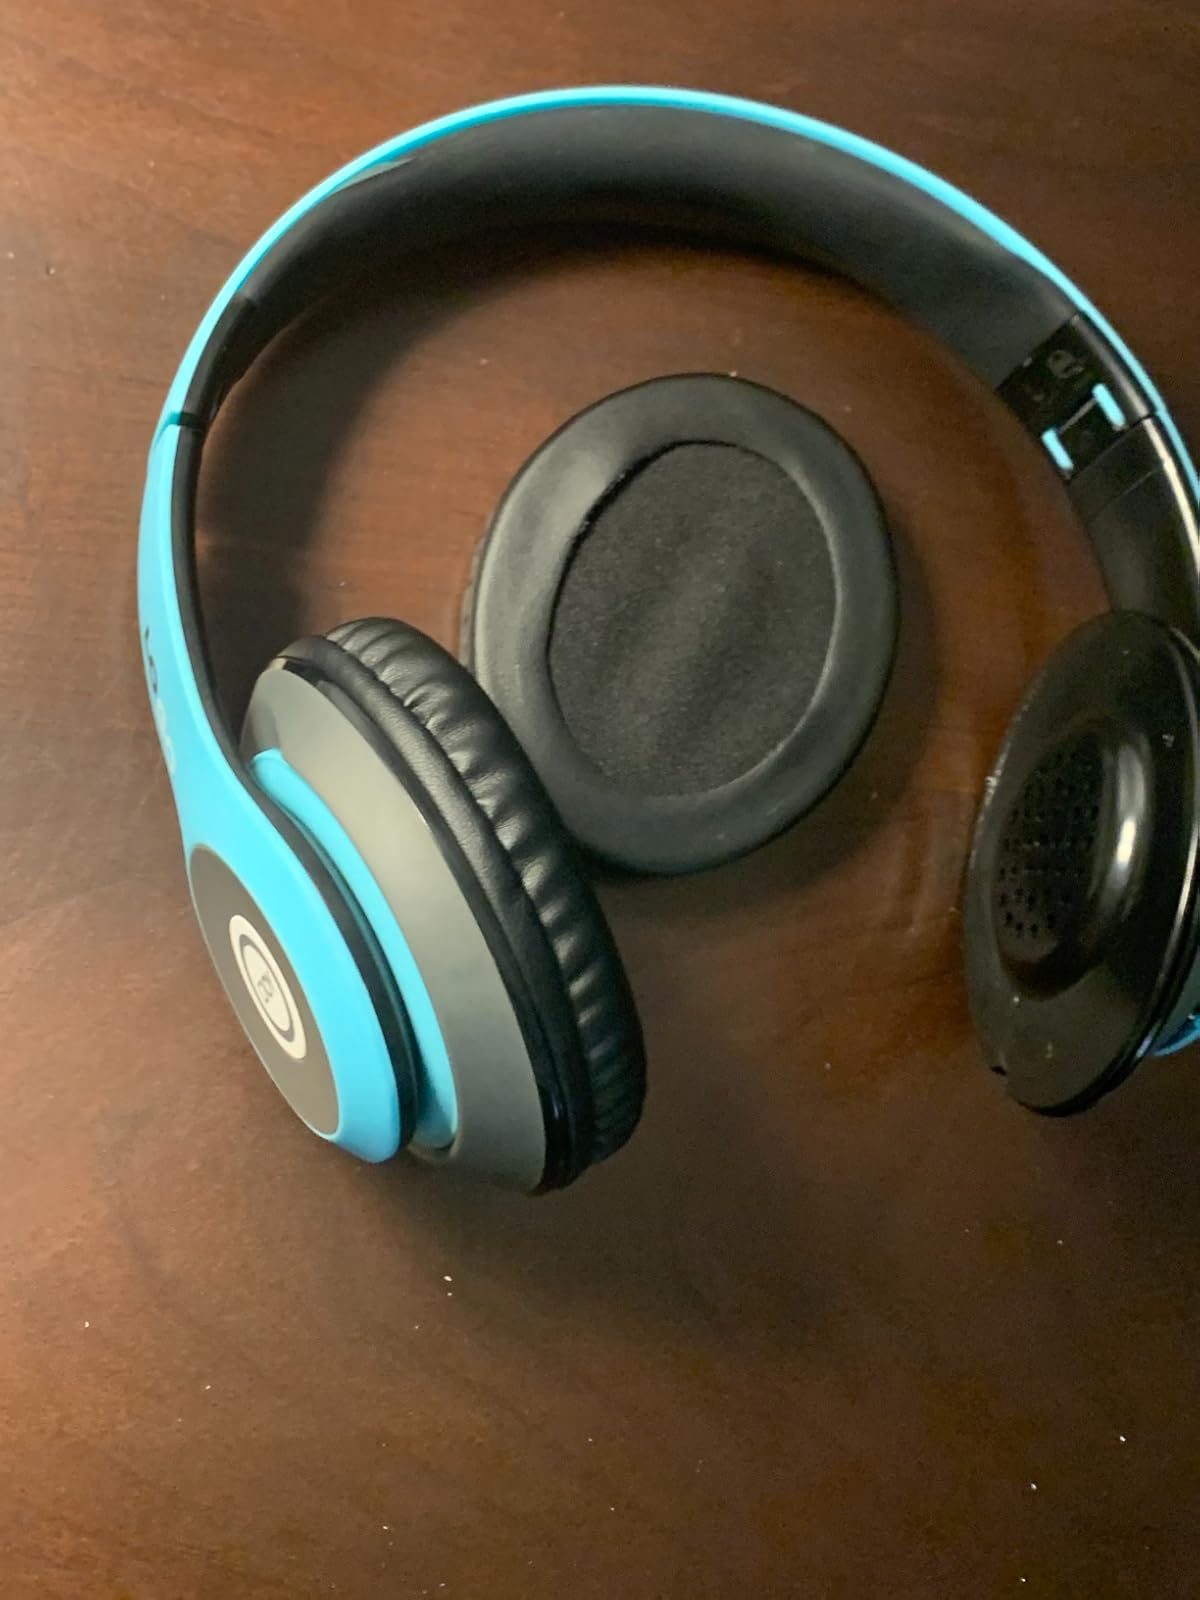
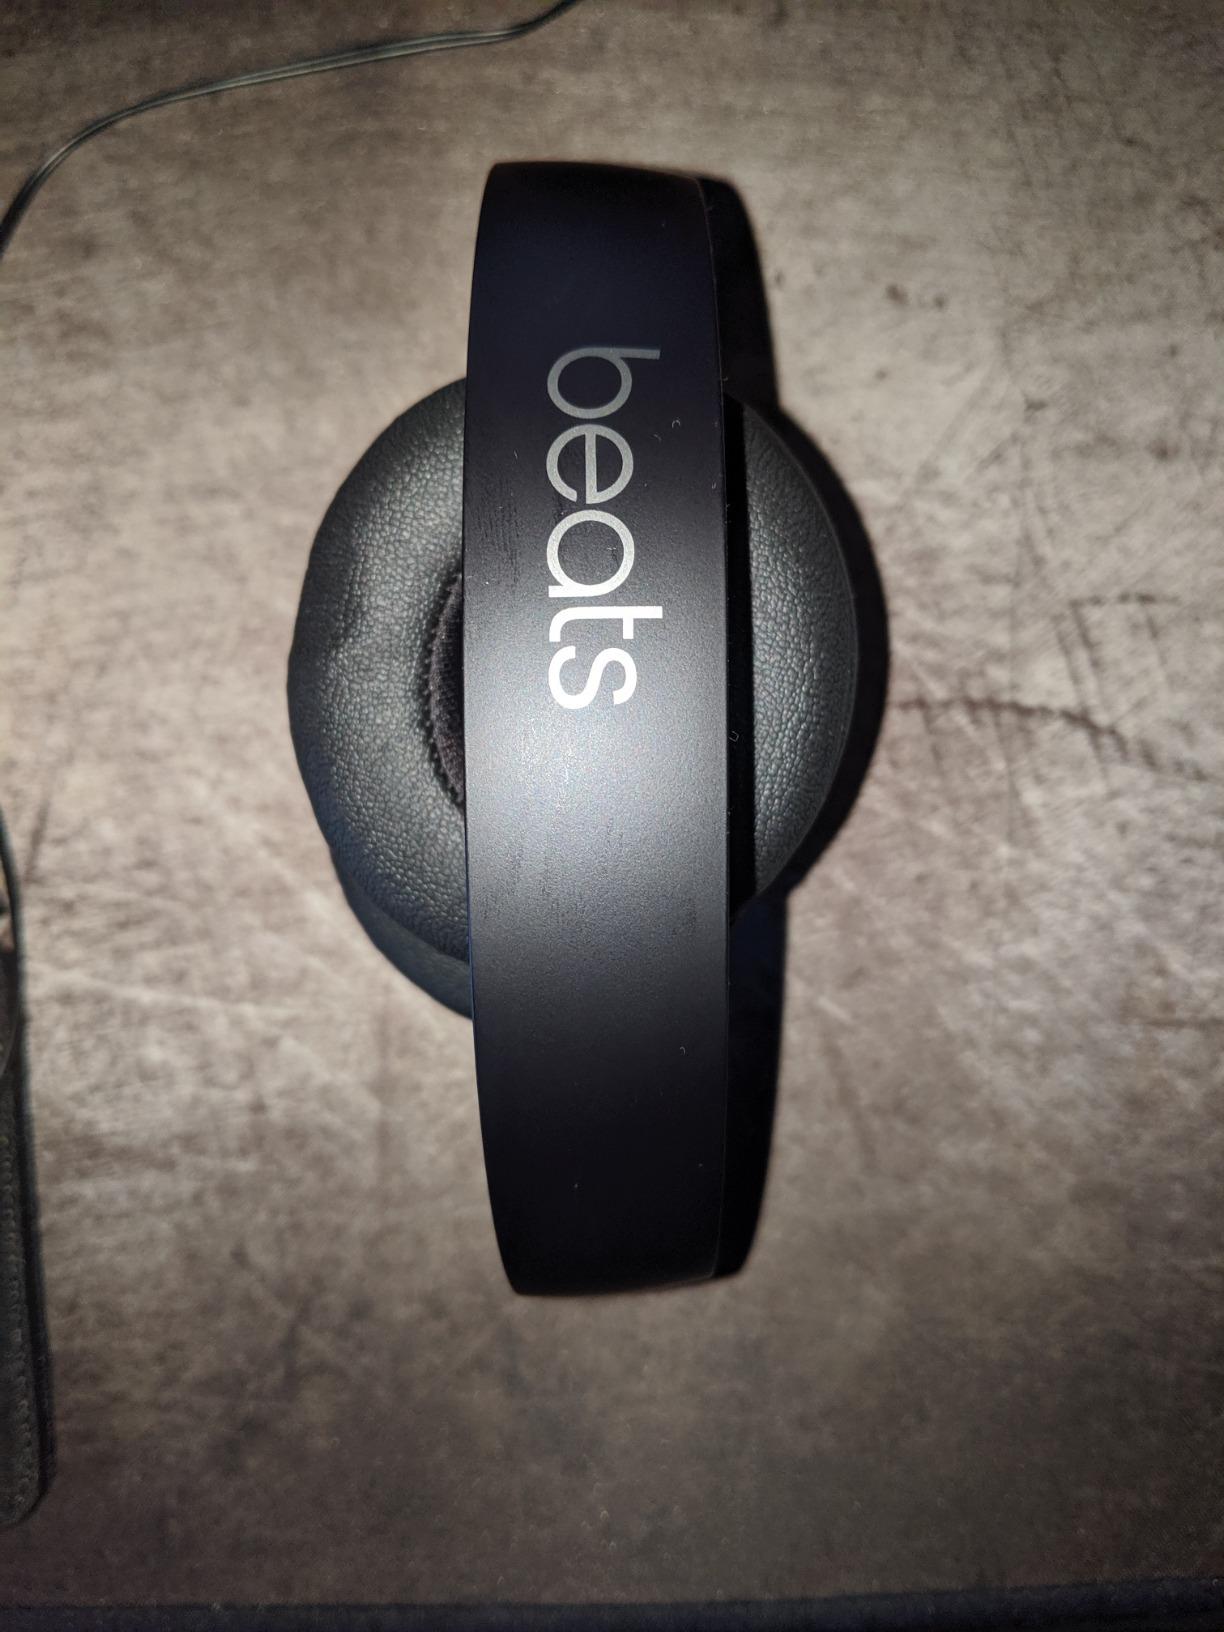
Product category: headphones
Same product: no